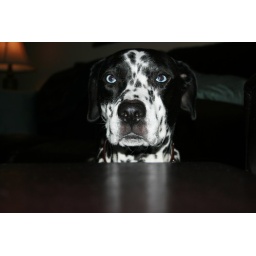
Frannie is not impressed with the black box I keep point in her general direction.